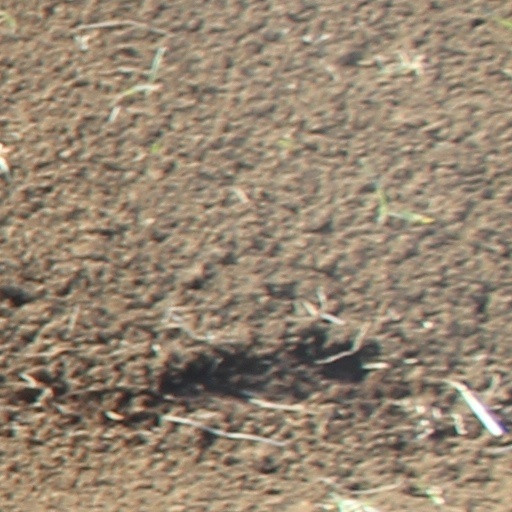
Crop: wheat